Katherine Fryer

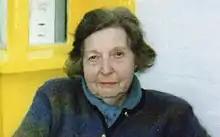

Katherine "Kate" Mary Fryer, RBSA, (26 August 1910 – 11 January 2017) was an English artist known for her wood engravings. She was the winner of the Hoffman Wood (Leeds) Gold Medal in 1969.